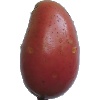
Label: Potato Red Washed 1